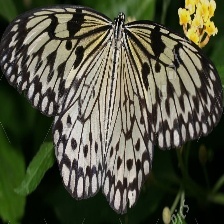
Species: PAPER KITE